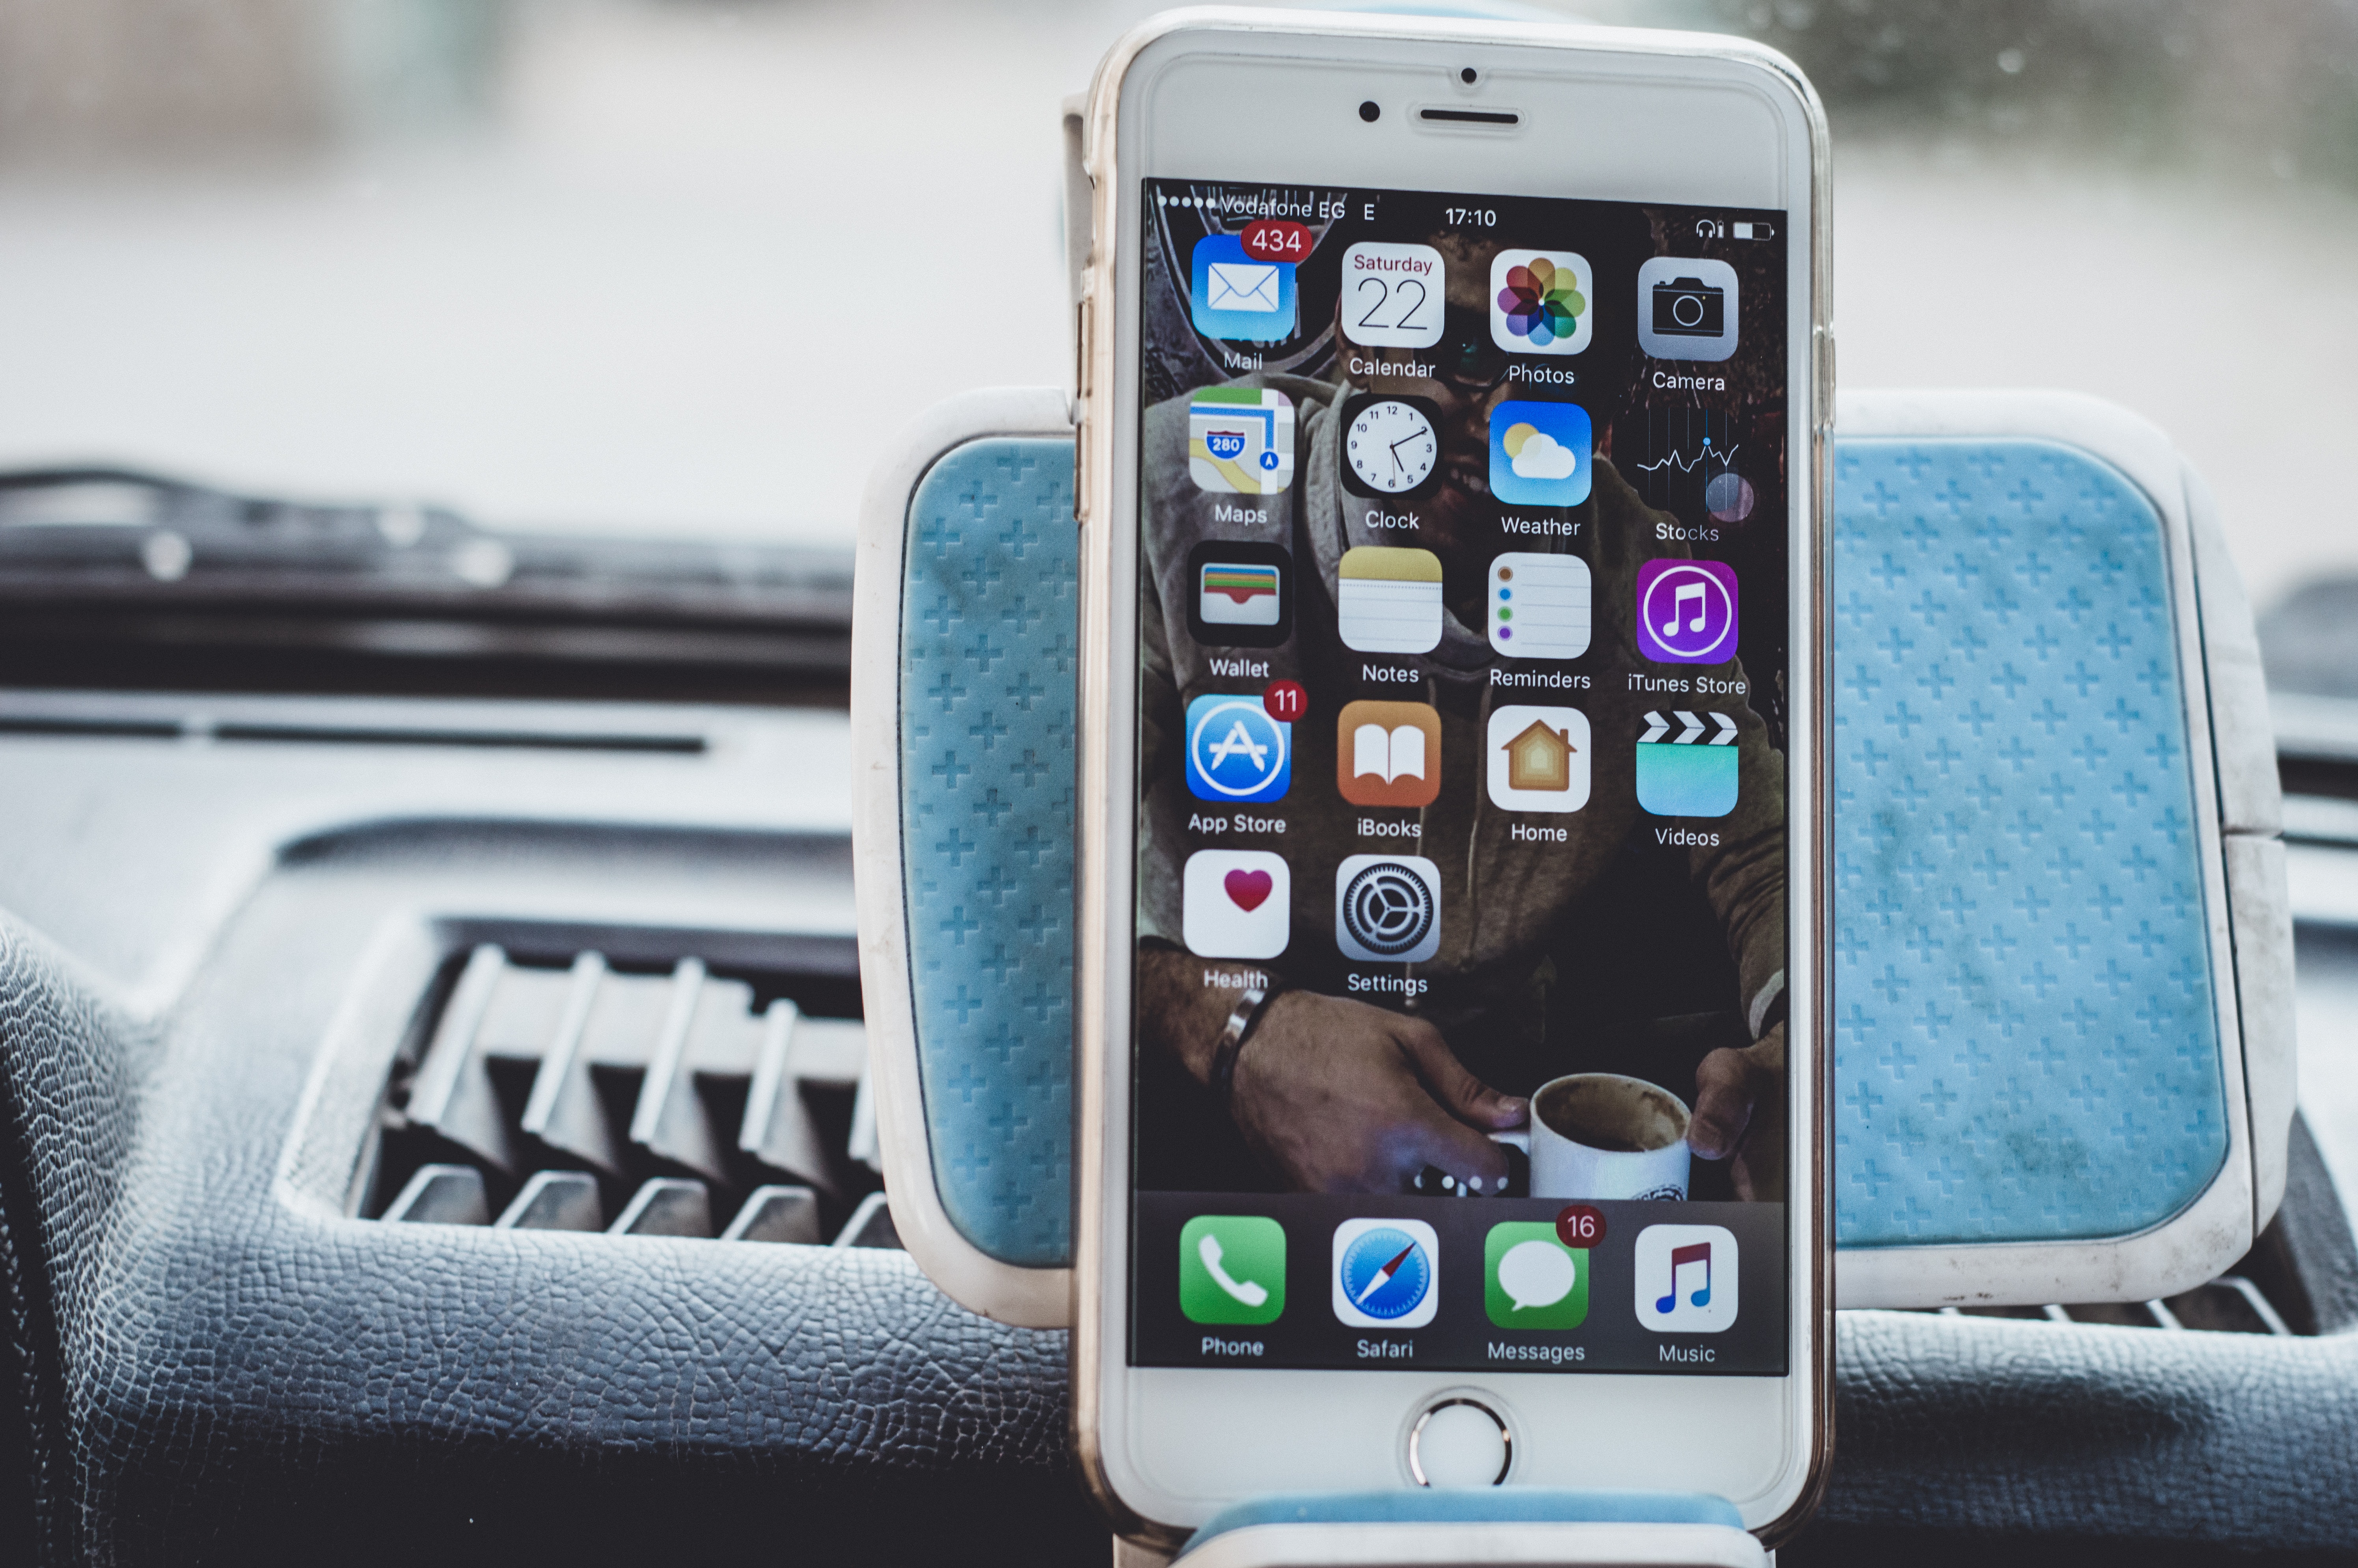
gadget, mobile phone, communication device, portable communications device, smartphone, electronics, electronic device, technology, iphone, product, feature phone, telephony, multimedia, telephone, mobile phone accessories, cellular network, ipod touch, automotive exterior, mobile device